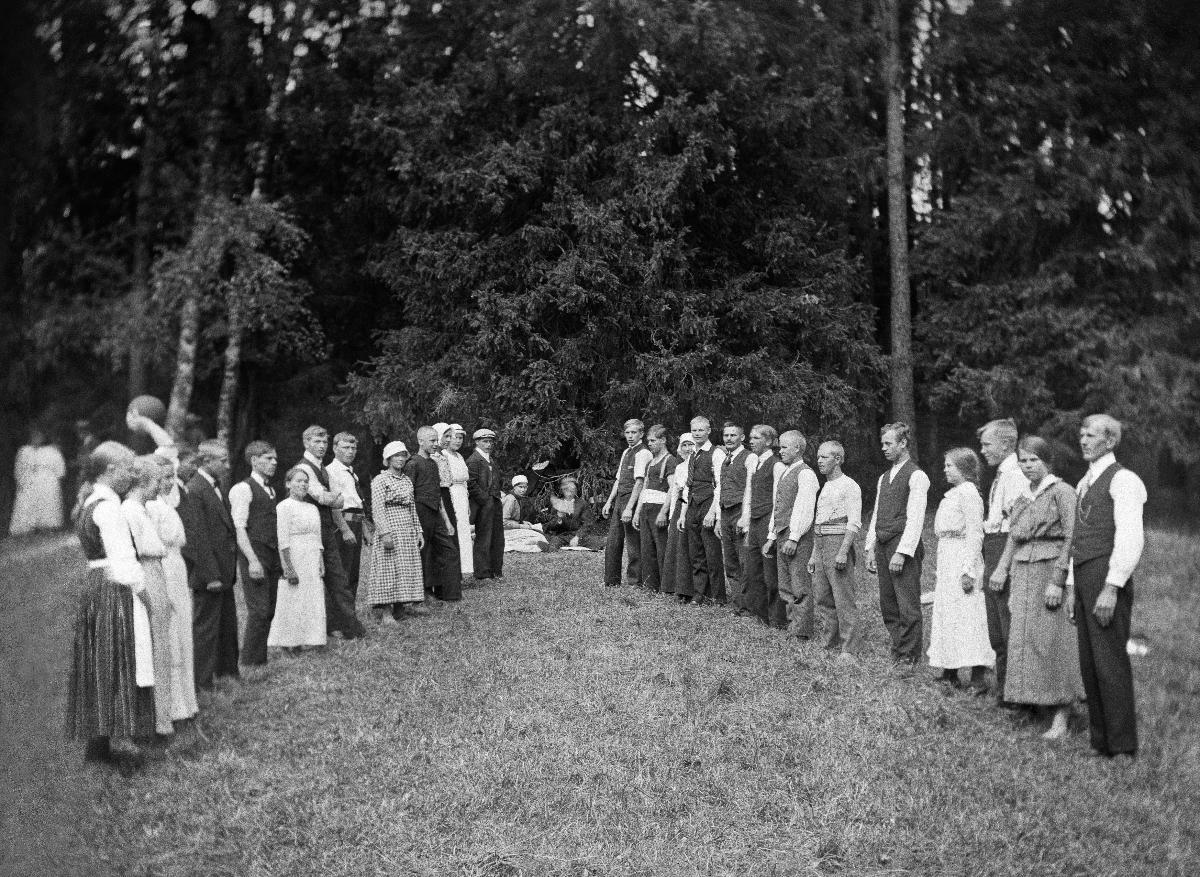
Ryhmäkuva.
sisällön kuvaus: Kaksi riviä naisia ja miehiä kesävaatteisiin pukeutuneena, seisomassa nurmikolla toisiaan vastapäätä. Useilla paljaan jalat. mustavalkoinen
Kuvaaja: Laakso, Heikki, valokuvaaja
Ajankohta: kuvausaika 1910-luku
Aiheet: aatteelliseen ryhmään liittyvä rooli, pukuhistoria, kesä, miesten puvut, lierihatut, role related to ideological group, costume history, summer, men's suits, roll relaterad till ideologisk grupp, dräkthistoria, sommar, herrkostymer